Equestrian events at the Summer Olympics

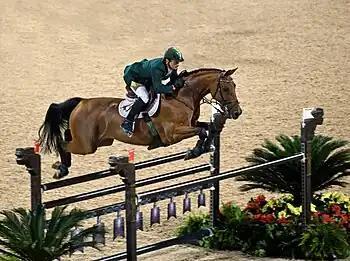
Denis Lynch and Latinus competing in Hong Kong.

This Olympic Games was similar to the 1924 Olympics. A few changes were made, however. In dressage, the time limit was raised to 11 minutes, and competitors lost 2 points for every second over this limit. Endurance day saw an increase in the steeplechase speed from 550 to 600 mpm. Stadium jumping rules changed to specify the course- 12 obstacles to be ridden at 375 mpm, with the competitor losing 1/2-point for every second over time.